Cessac

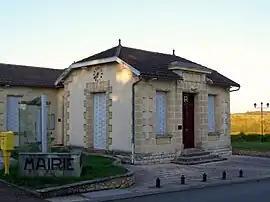
Town hall

Cessac is a commune in the Gironde department in Nouvelle-Aquitaine in southwestern France.